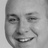
Emotion: happy